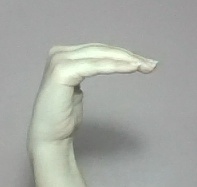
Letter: haa